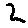
Label: 2